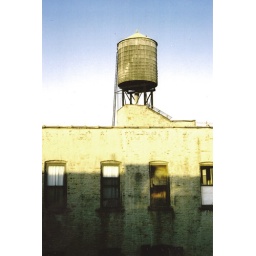
Somehow this water storage towers leave some impression on me. This one is in east williamsburg, brooklyn, NYC